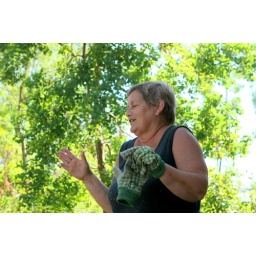
&amp;quot;I saw a tidal wave of water coming up over the roof of my neighbor's house&amp;quot;